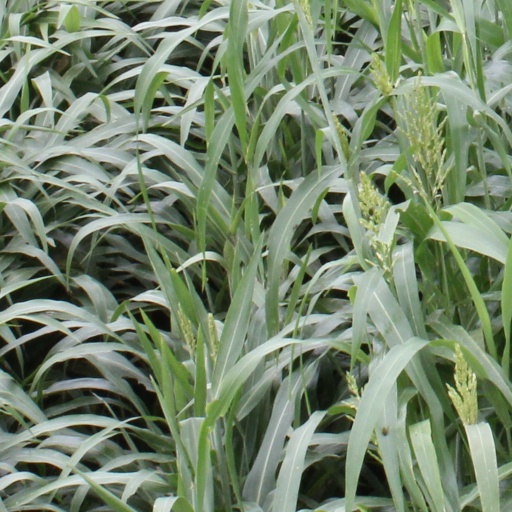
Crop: sorghum